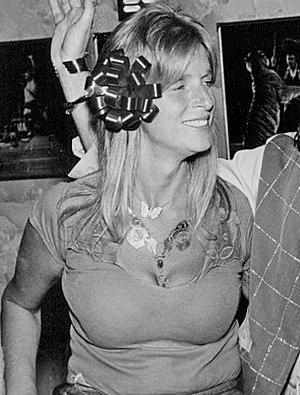
Linda McCartney, née Linda Louise Eastman le 24 septembre 1941 à Scarsdale dans l'État de New York, et décédée le 17 avril 1998 à Tucson en Arizona, est une photographe, chanteuse et musicienne américaine.